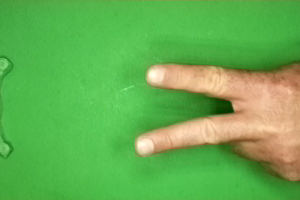
Label: scissors